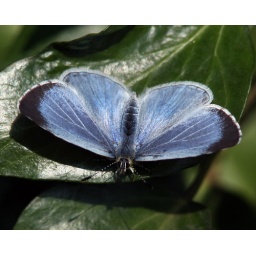
A female Holly Blue on some ivy. On the bar walls in York on my way home from work.